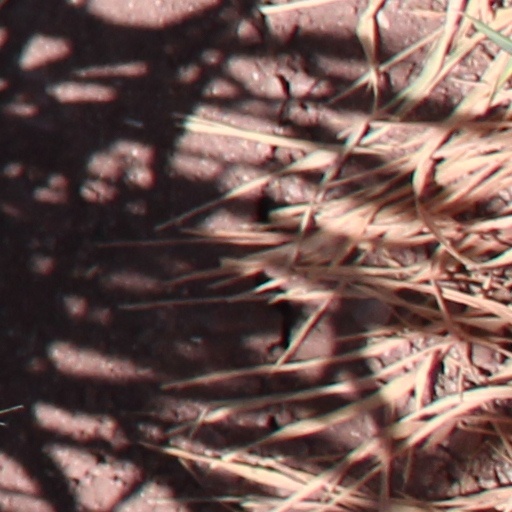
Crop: wheat